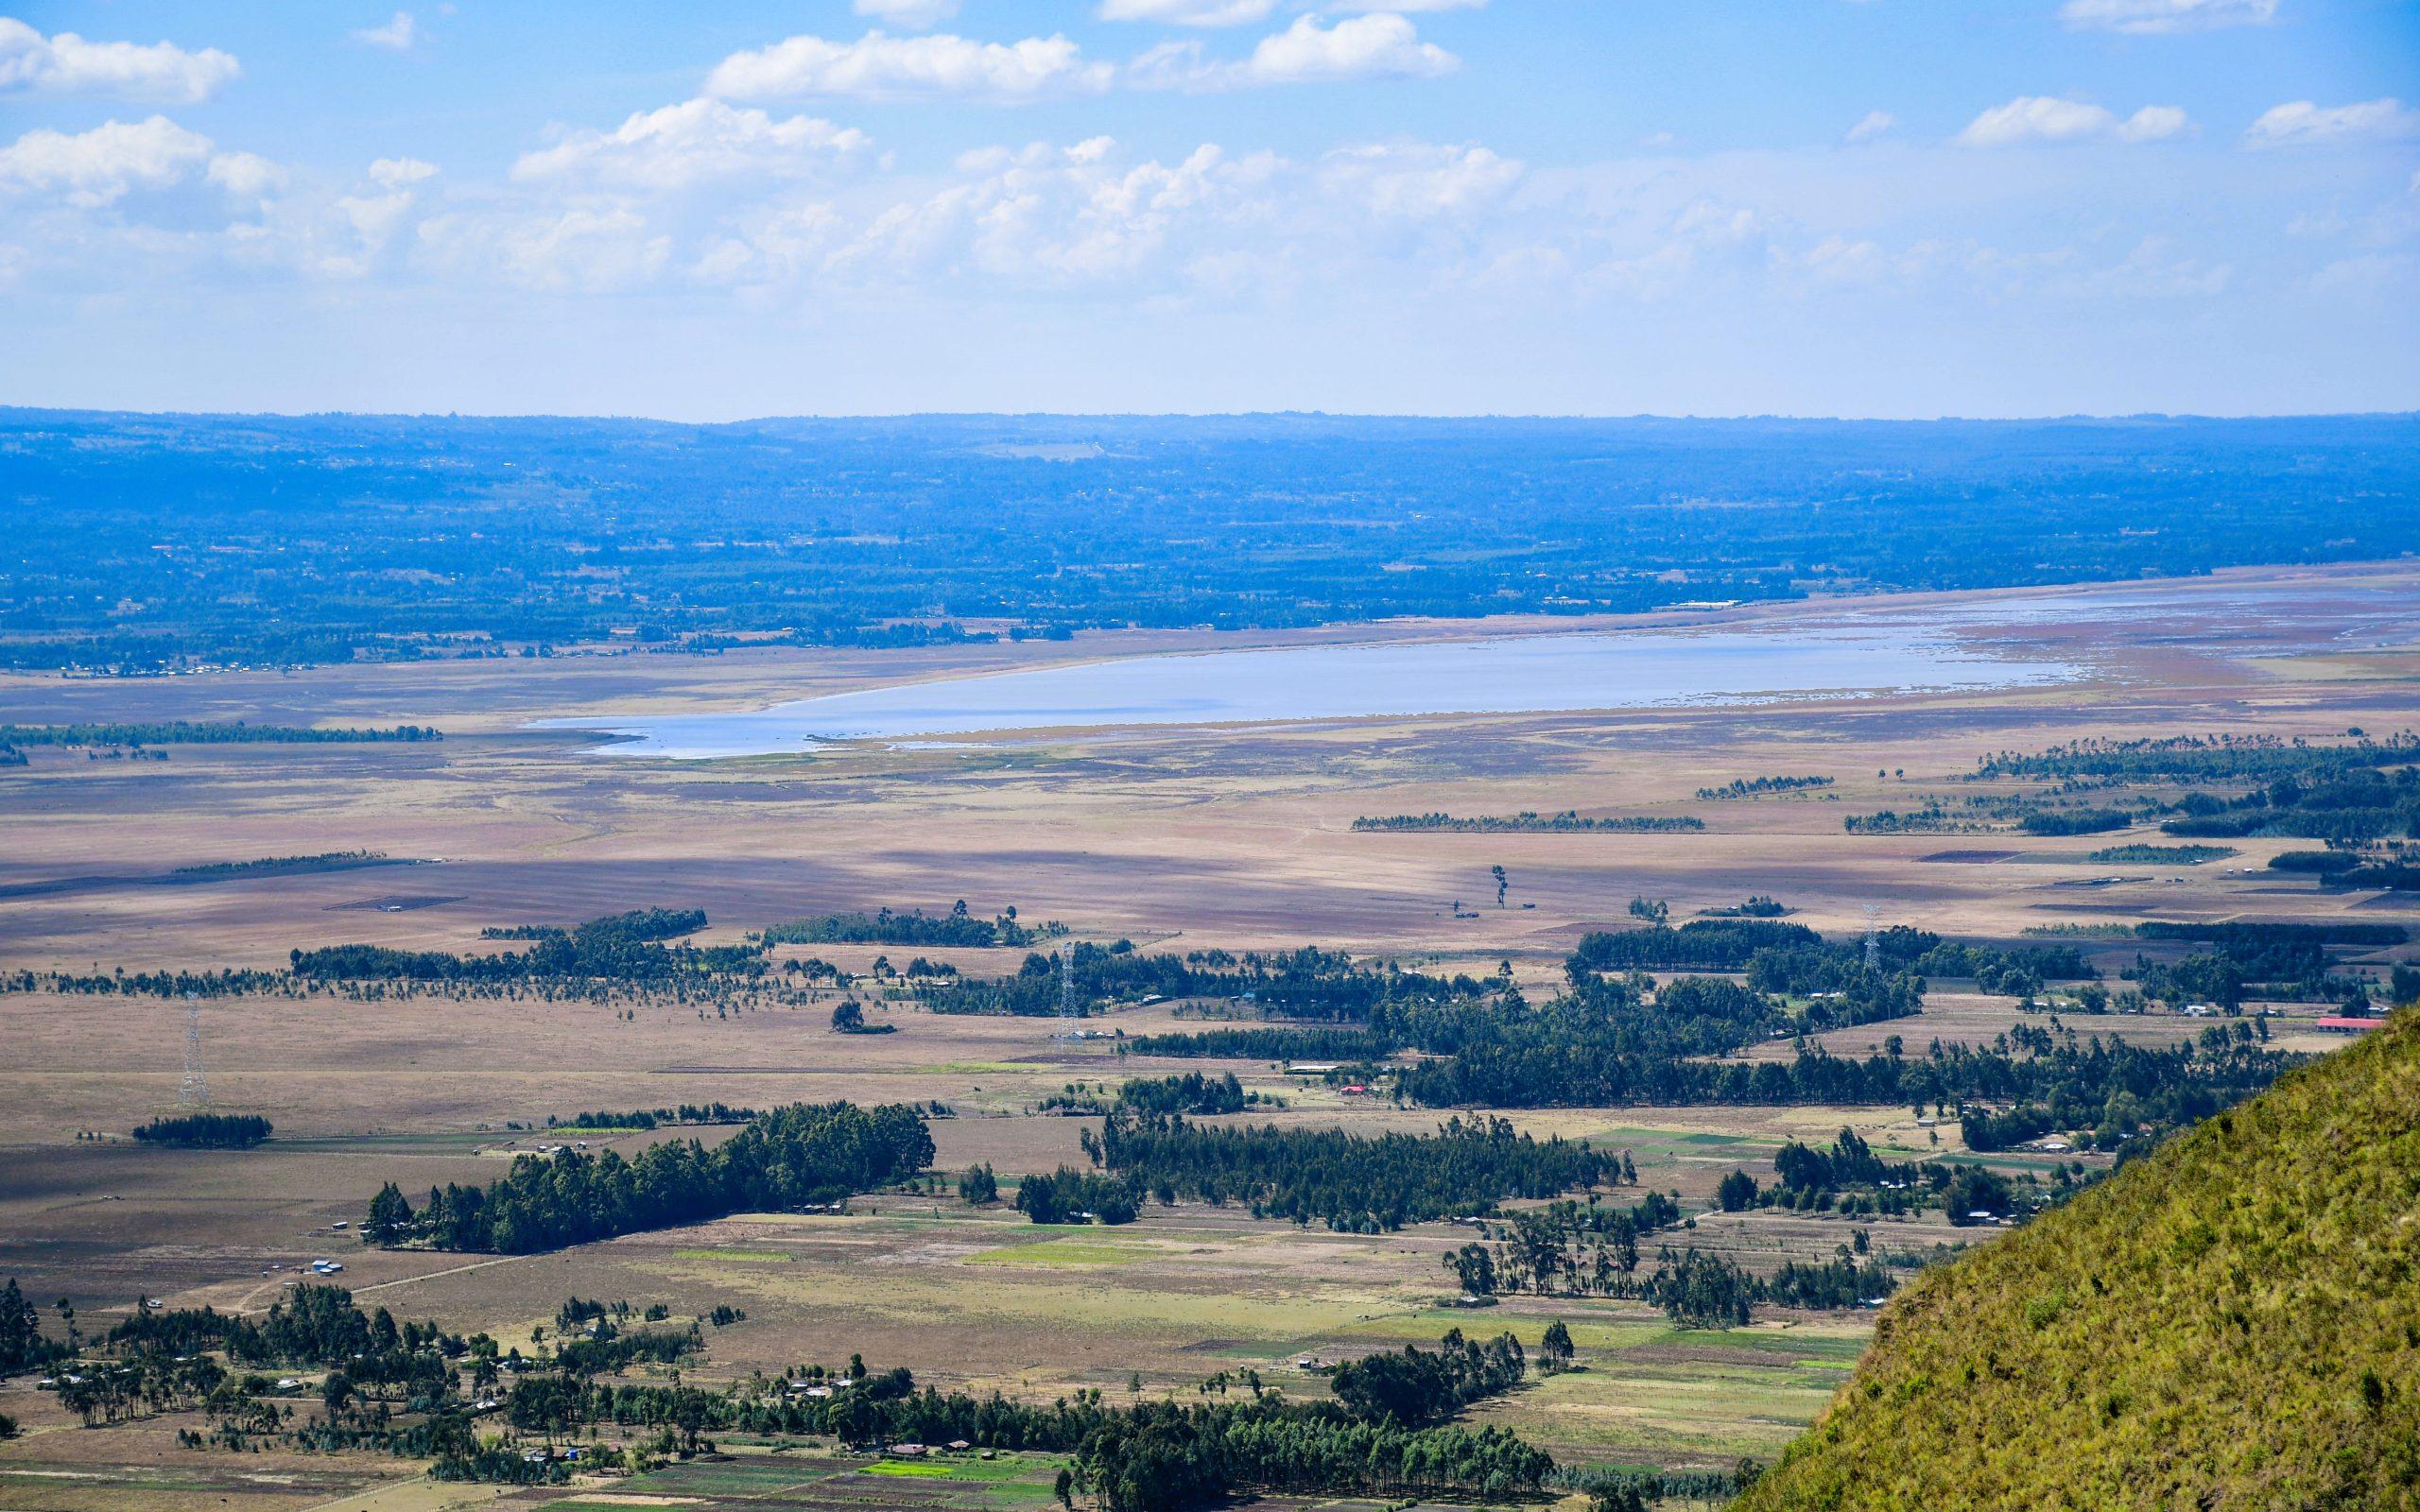
Eneo la wazi lililotawaliwa na uoto wa asili ikiwemo miti ya kijani pamoja na maji kidogo, huku kwa mbali kukionekana na milima iliyoinuka na kufunikwa na mawingu pamoja na anga la bluu, kwa pamoja vikileta taswira nzuri ya mazingira yaliyo ya asili.